List of colleges and universities in New Hampshire

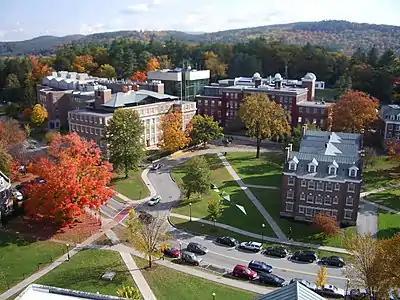
Dartmouth College, the only Ivy League institution in New Hampshire

This is a list of colleges and universities in the U.S. state of New Hampshire. For the purposes of this list, colleges and universities are defined as accredited, degree-granting, postsecondary institutions. Currently, there are several universities and one law school, as well as a number of undergraduate associates and baccalaureate colleges, operating in the state. In addition, one out of state institution offer courses and degrees at locations in New Hampshire, and twenty one academic institutions were formerly active in the state.